Caorle

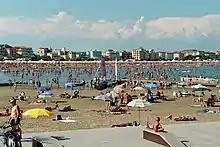
The beach

Caorle is a small city, but is frequented by tourists in all seasons. The old town centre is still structured as a little Venetian corner, with its coloured houses, its "calli" (alleys) and "campielli" (squares). During the summer many family-oriented activities take place on its long beach. Others are organized in its lagoon (an example of Venetian lagoon), where many characteristic traditional "casoni" (the huts where fishermen lived in the winter while fishing) still stand.